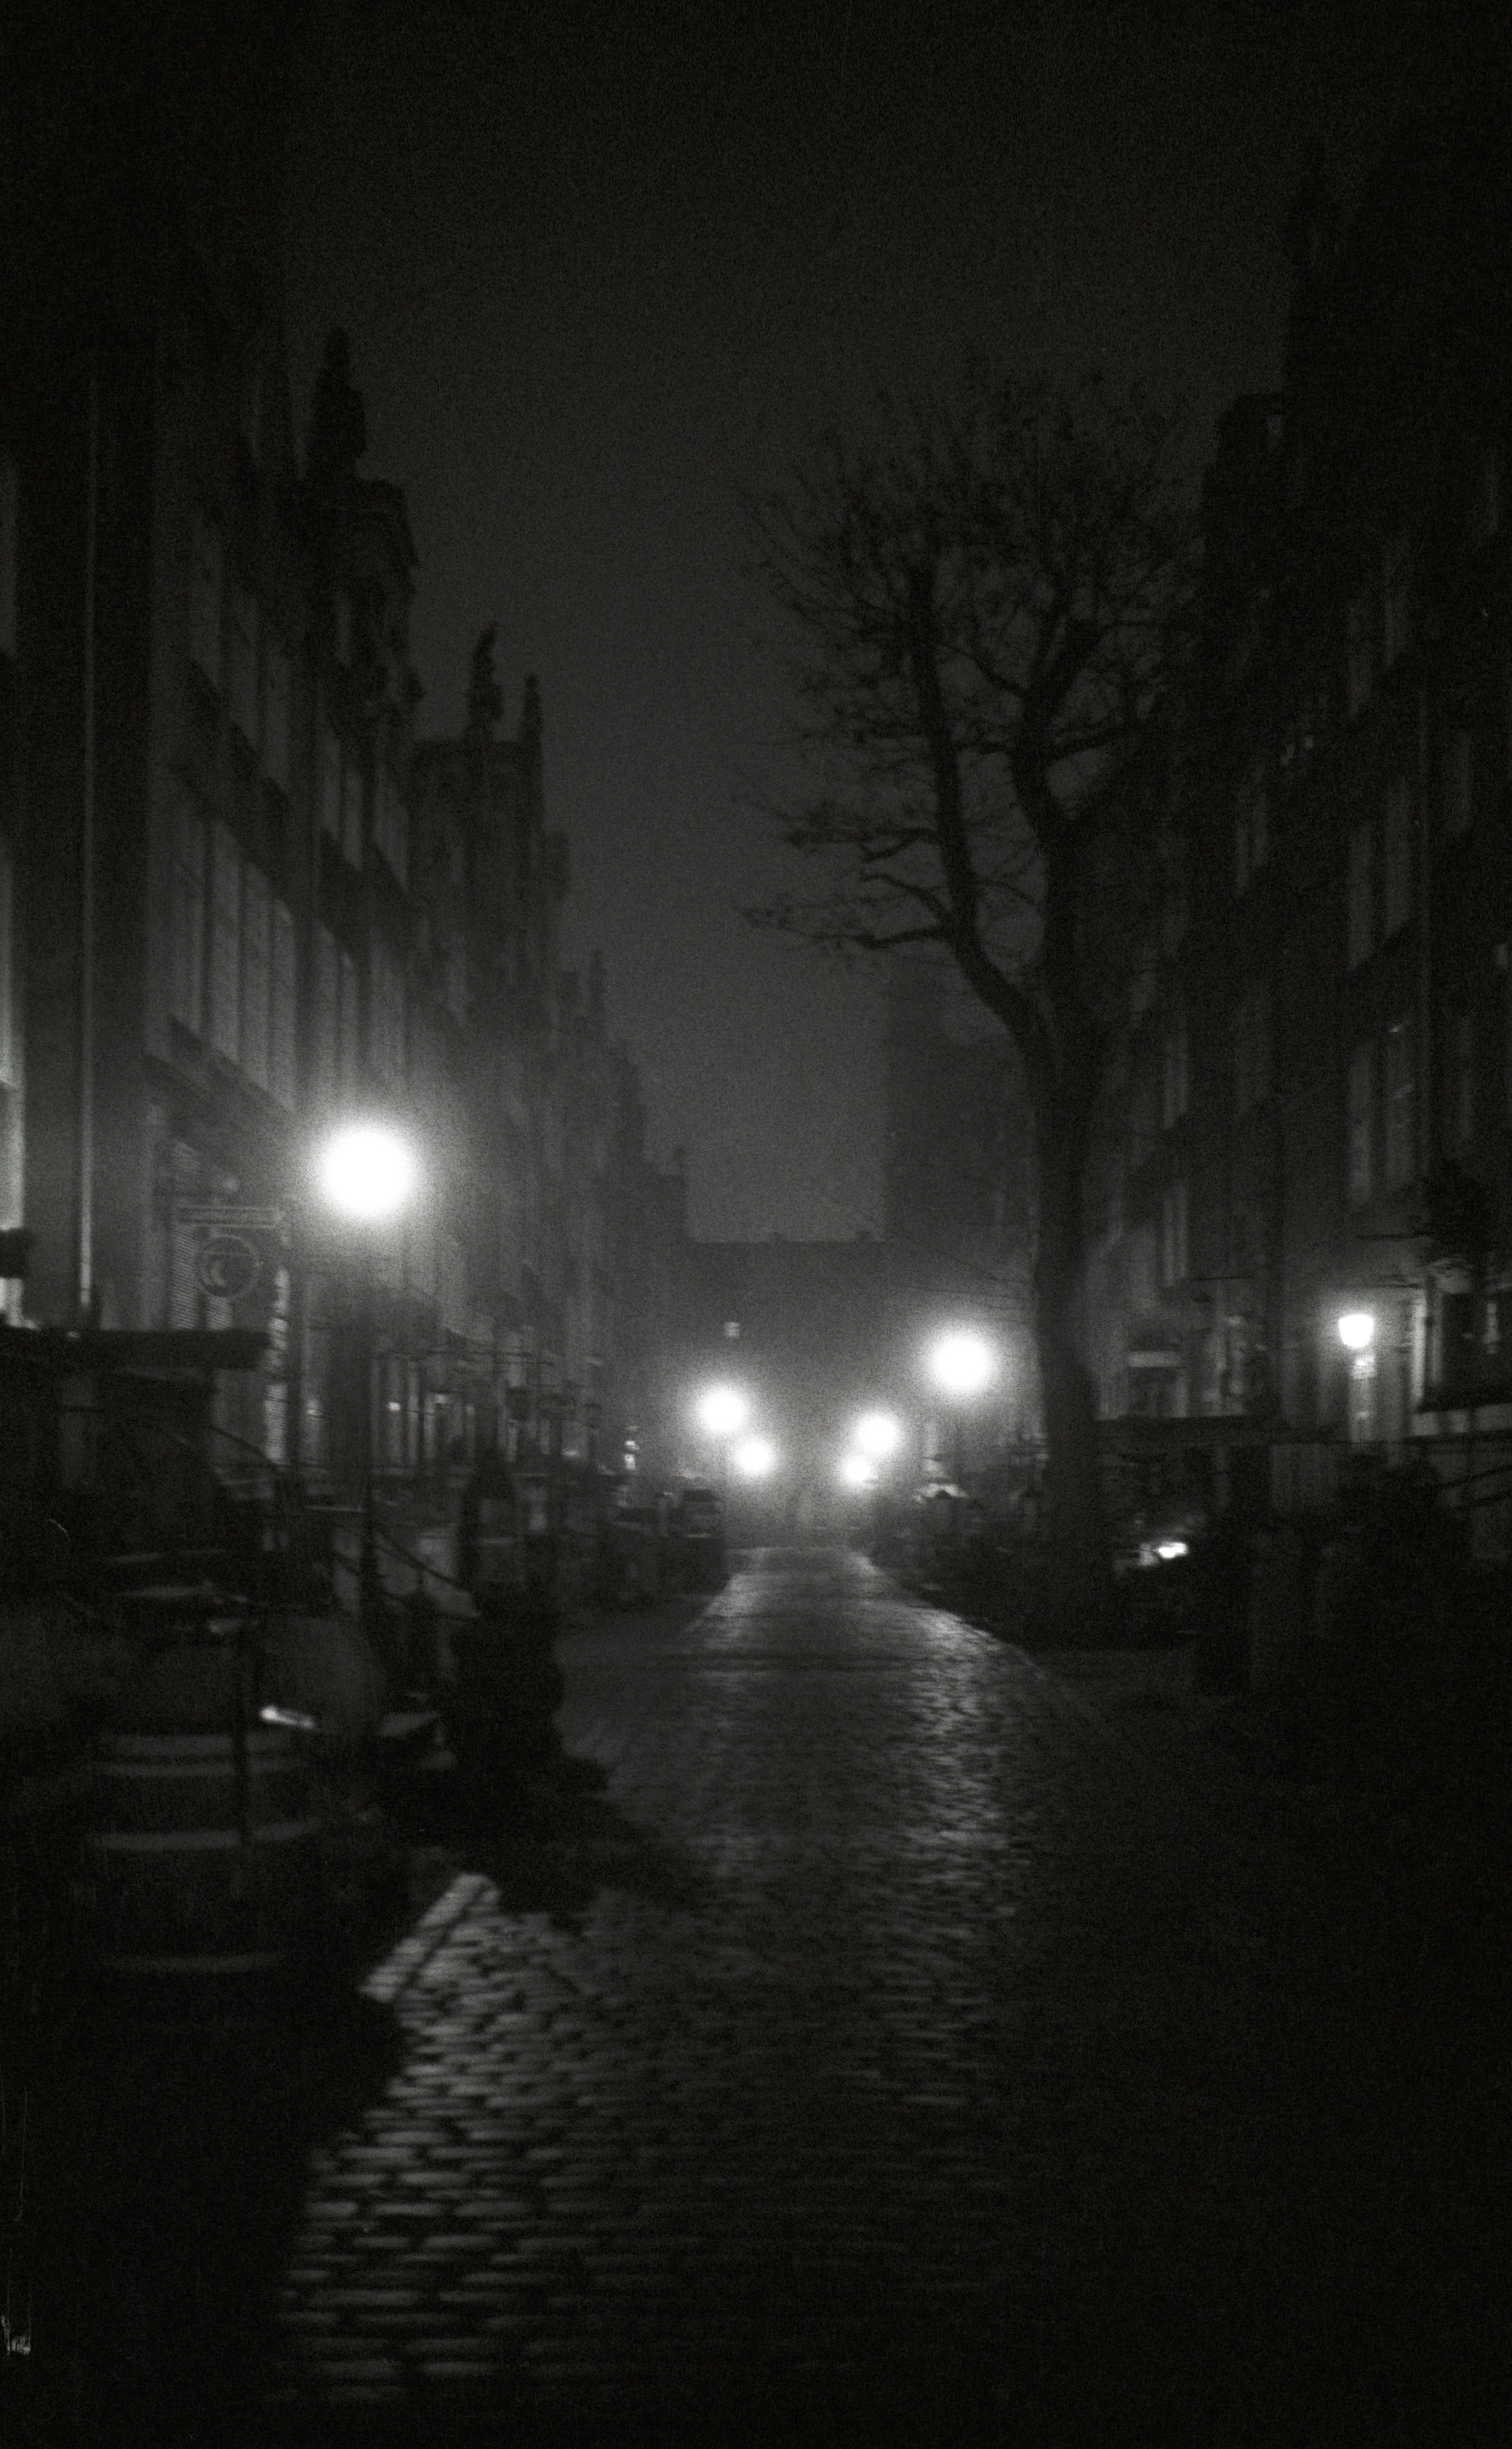
snow, light, black and white, fog, night, morning, atmosphere, dusk, evening, weather, darkness, street light, monochrome, lighting, midnight, monochrome photography, atmospheric phenomenon